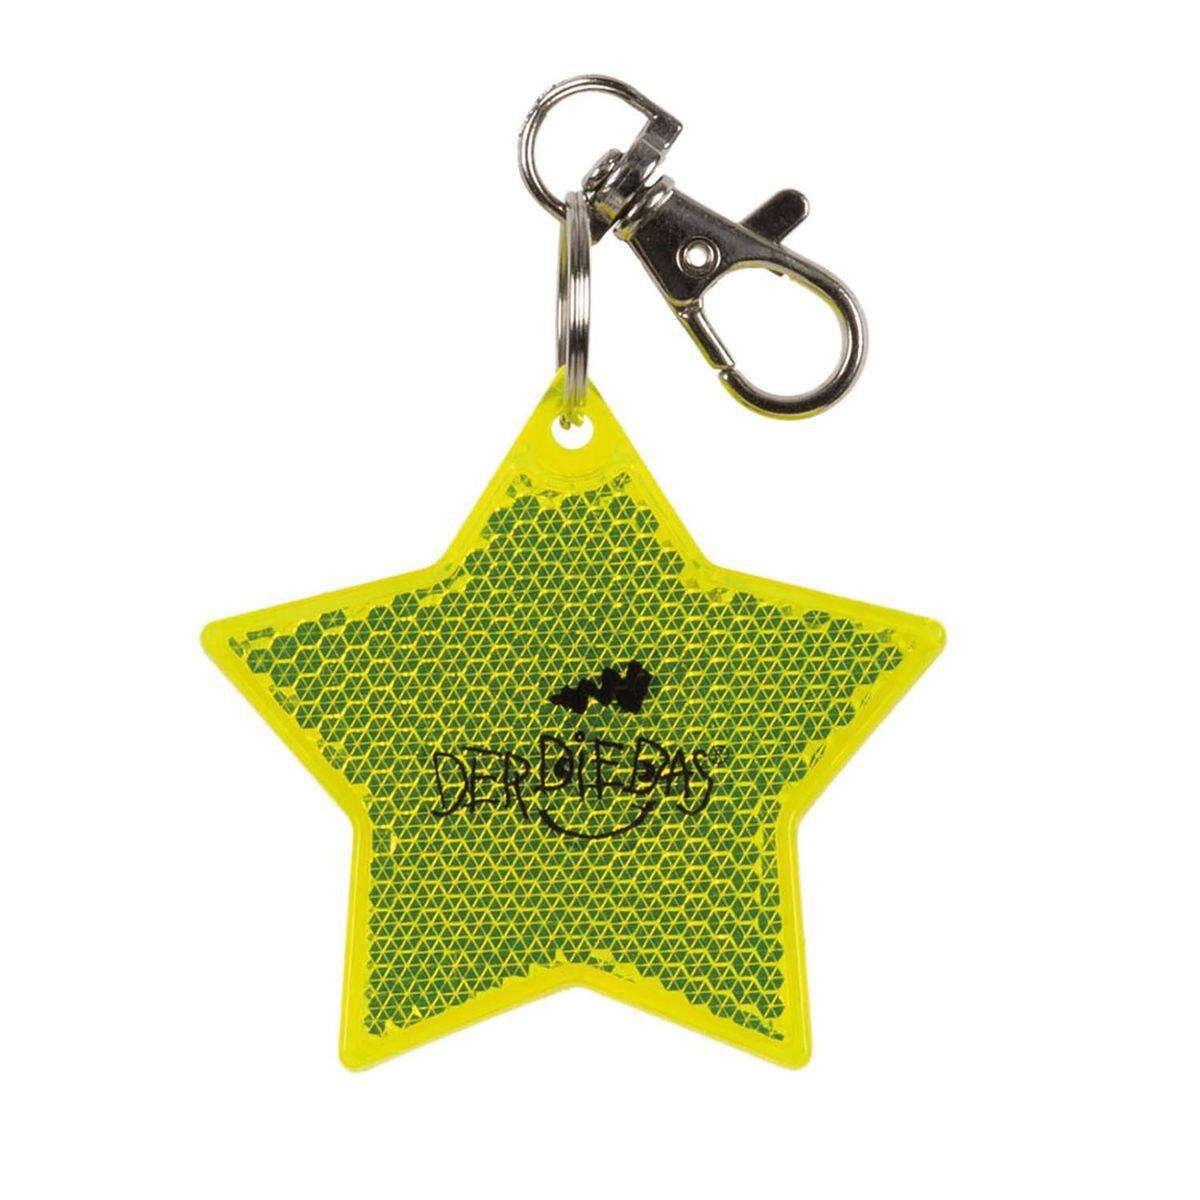
DerDieDas Blinky Yellow Star
Der Reflektor-Anhänger ist mit LEDs ausgestattet – für Dauerlicht und Blinklicht . Die zwei Leuchtmodi lassen sich durch Drücken des Knopfes anwählen: Dauerlicht – Blinklicht – aus.
Brand: DerDieDas
Category: Sporting Goods > Fitness & General Exercise Equipment > Sport Safety Lights & Reflectors > Sport Safety Reflectors